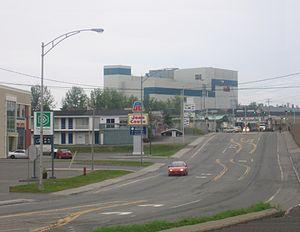
Ville de Chandler
Cet article traite des événements qui se sont produits durant l'année 1999 au Québec.
Le Rocher-Percé est une municipalité régionale de comté du Québec dans la région de Gaspésie–Îles-de-la-Madeleine. Le chef-lieu de la MRC du Rocher-Percé est Chandler, et la préfète est Nadia Minassian.
Chandler est une ville située dans la MRC du Rocher-Percé, dans la région administrative de Gaspésie–Îles-de-la-Madeleine, au Québec, au Canada. Le recensement de 2016 y dénombre 7 546 habitants, elle est la deuxième plus grande ville de la Gaspésie. La municipalité est membre de la Fédération des Villages-relais du Québec. La principale artère de la ville est la route 132, au secteur du centre-ville, la rue commerciale, qui était à l'époque une ancienne rue principale, maintenant principale rue secondaire, traverse entièrement le quartier Chandler, passant devant l'usine Gaspésia et des édifices qui datent de la fondation de la ville.